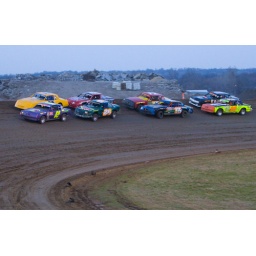
Stock car drivers bunch up in turn 3 and wait for the green light, signaling a fair start.